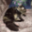
Label: cat